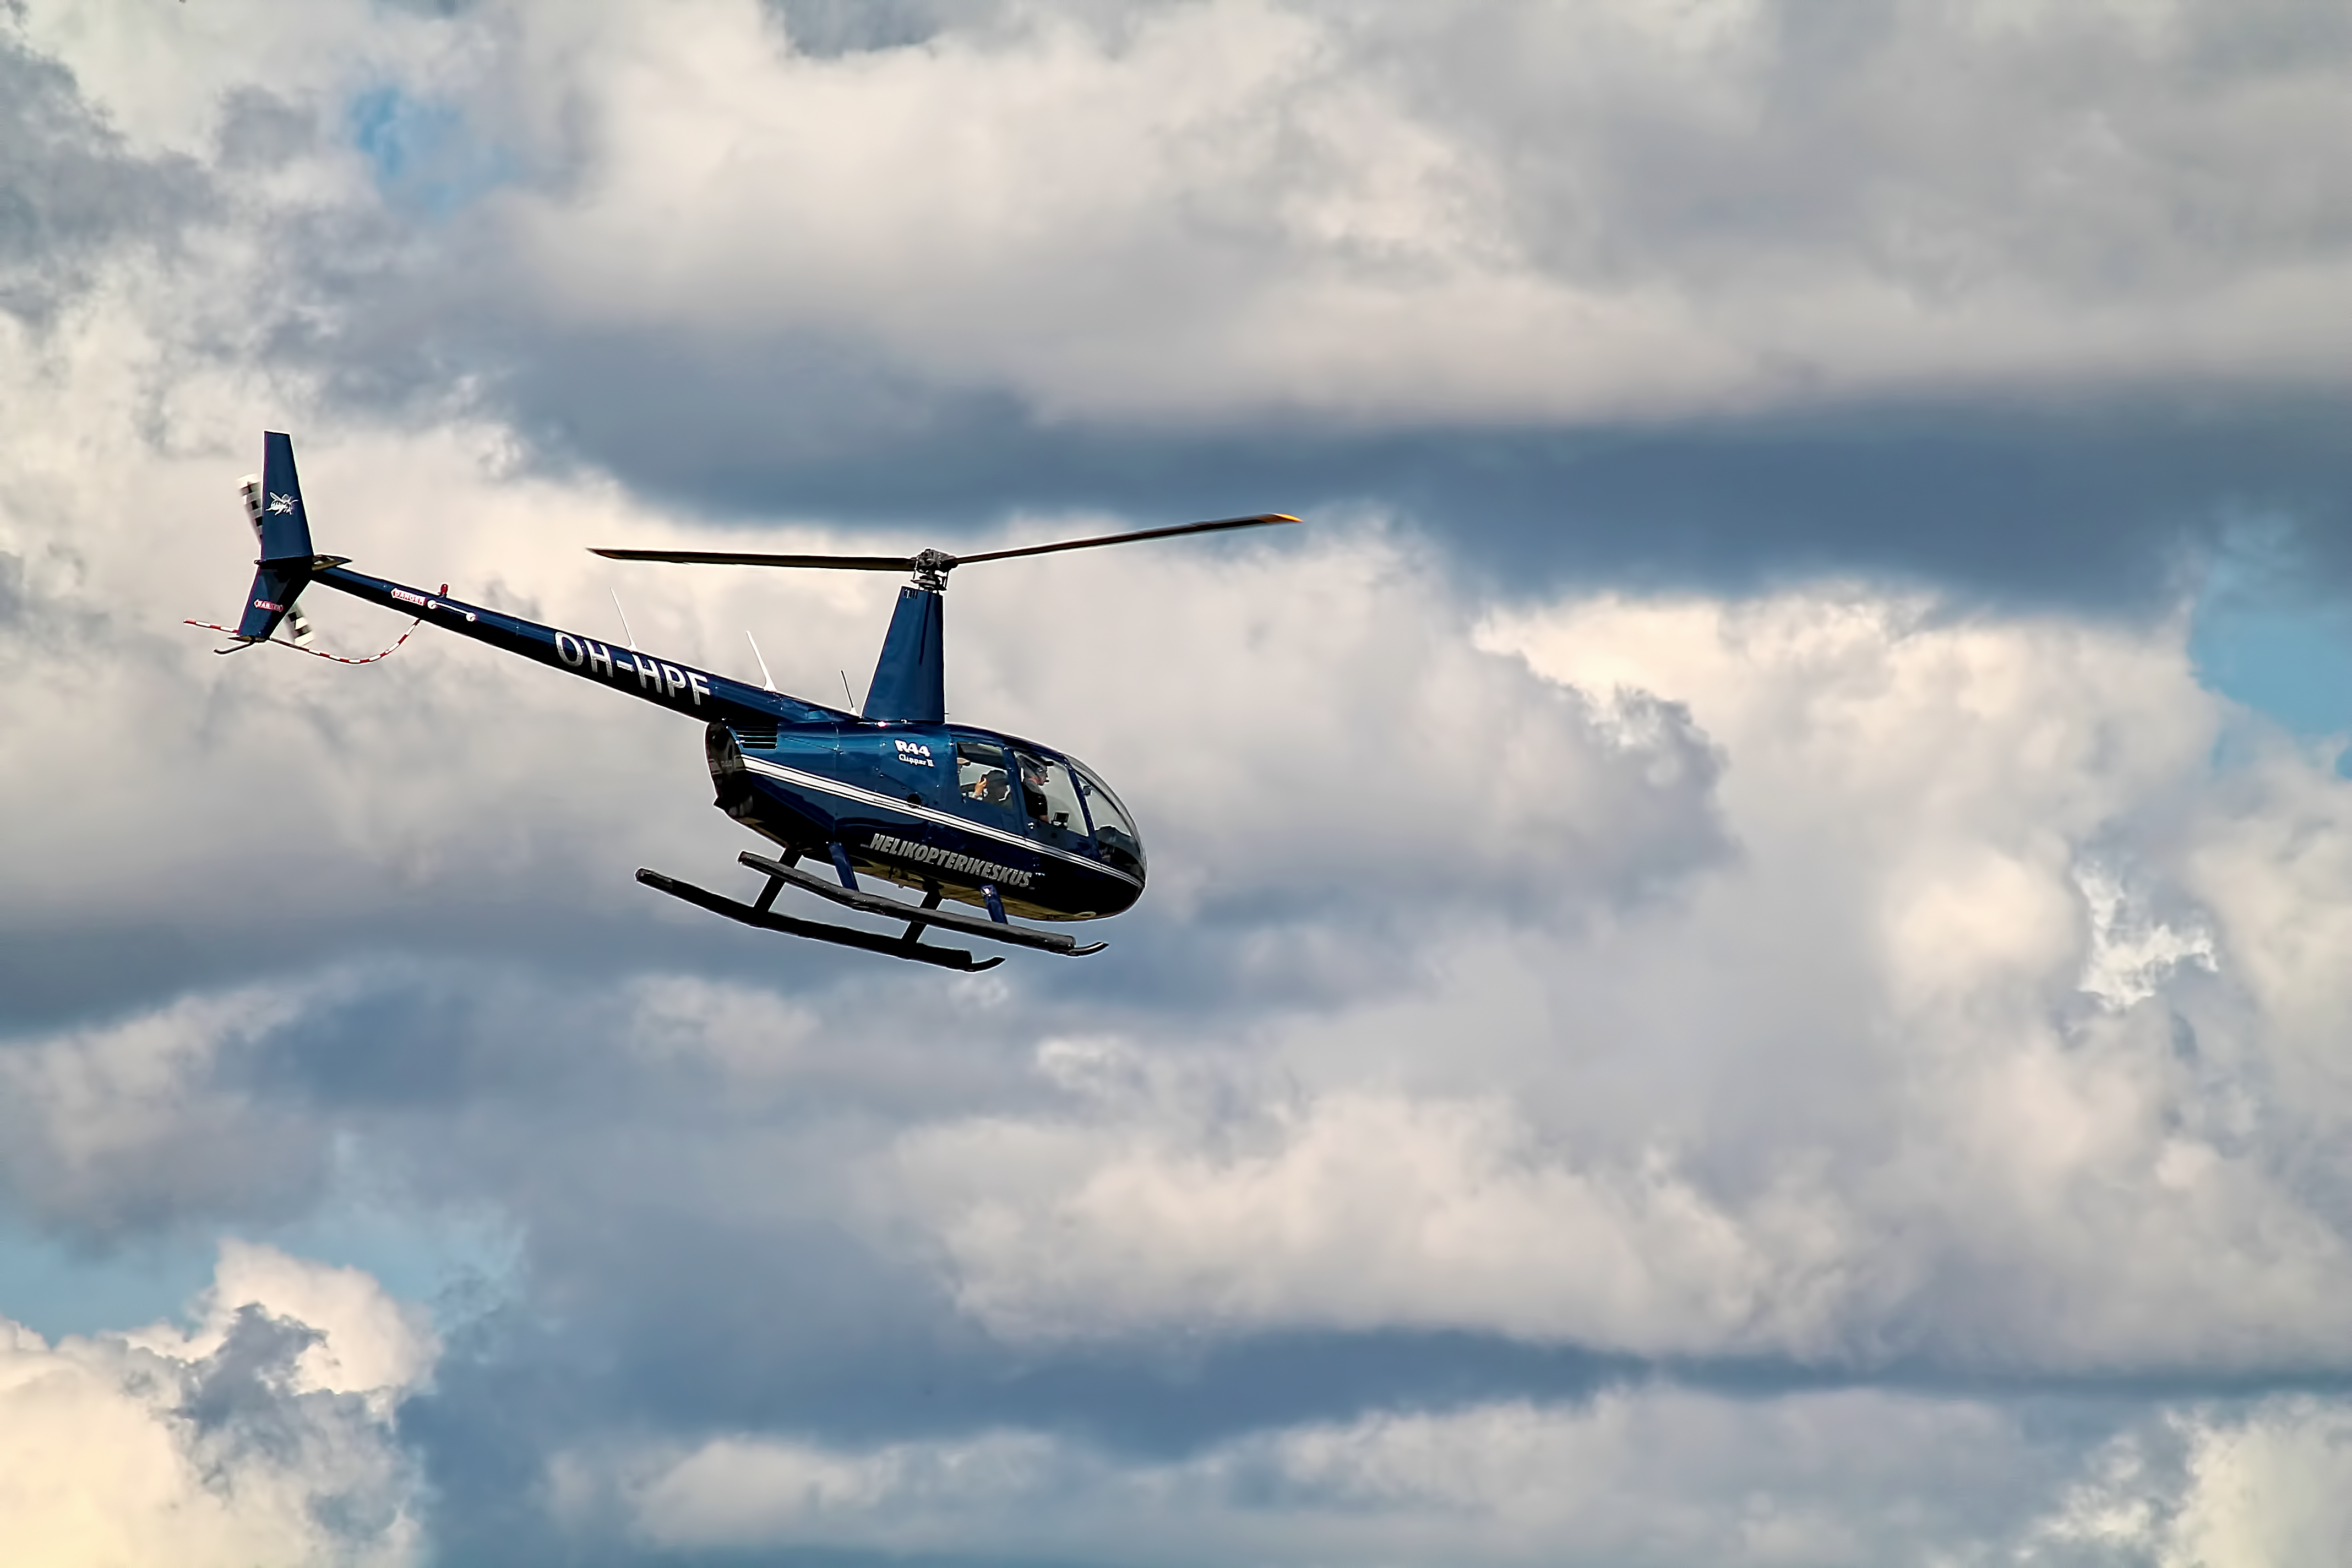
wing, sky, airport, airplane, aircraft, vehicle, airline, aviation, flight, helicopter, ii, finland, helsinki, clipper, airfield, helikopterikeskus, helsinkimalmi, malmi, robinson, r44, ohhpf, rotorcraft, air force, air travel, atmosphere of earth